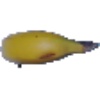
Label: Banana 1